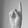
ASL letter: K